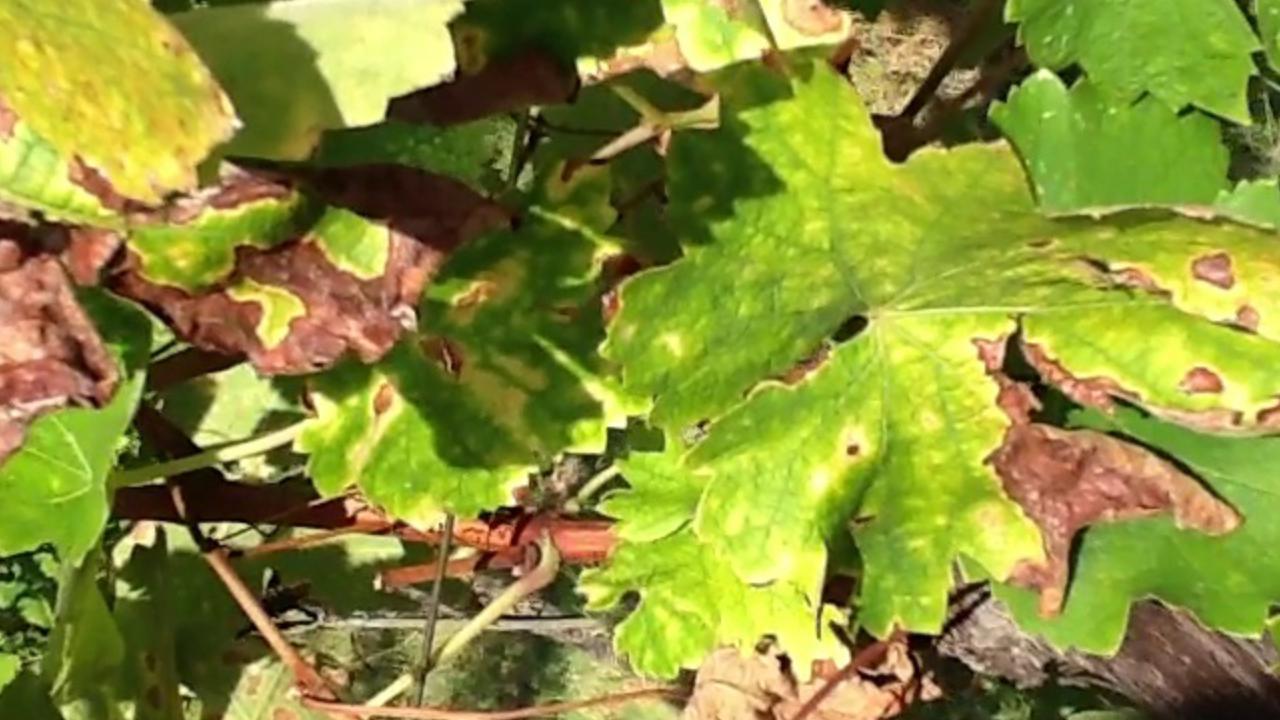
Label: esca